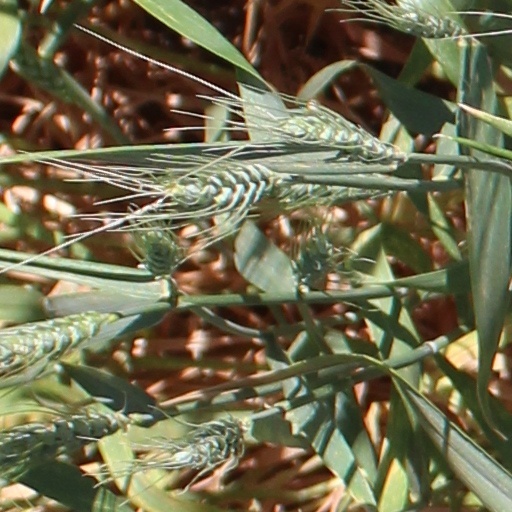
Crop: wheat